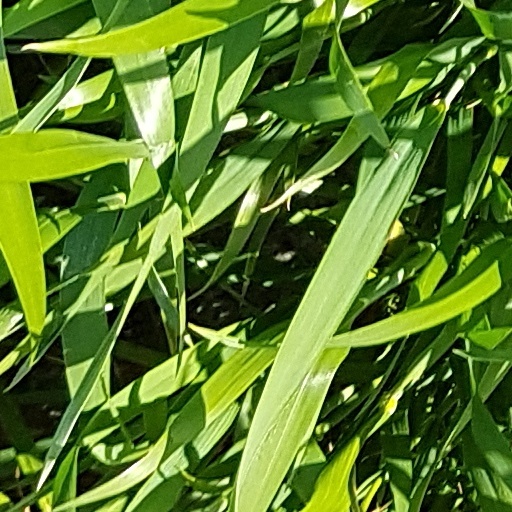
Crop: wheat